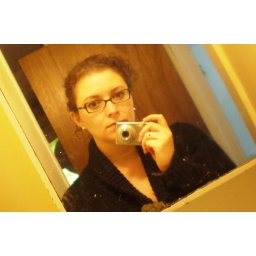
Reflected in our battered bathroom mirror